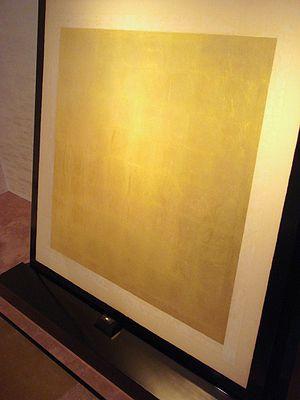
Le musée de l'or de Toi est un musée sur l'exploitation de l'or au Japon, situé à Toi, dans la préfecture de Shizuoka, sur le site de l'ancienne mine d'or de Toi, fermée en 1965 en raison de l'épuisement du minerai.
La feuille d'or est un des résultats du travail artisanal d'un batteur d'or, elle peut être aussi obtenue grâce à une machine-outil : le laminoir. La feuille d'or est le matériel de départ de la « dorure à froid », une technique de dorure. C'est par exemple avec des feuilles d'or que sont « dorés à la feuille » certaines moulures et les cadres luxueux visibles au château de Versailles. La feuille d'or permet aussi de recouvrir des bas-reliefs, dès lors nommés dorures. On parle aussi dans ce sens des « ors de la République française » puisque de nombreux ministères ont hérité de cette décoration. Bien sûr, ces éléments décoratifs ne sont pas tous « dorés à la feuille », mais plus simplement recouverts d'une peinture dorée. Des éléments architecturaux considérables comme des coupoles, par exemple le dôme des Invalides, sont parfois recouverts de feuilles d'or. Mais, pour ce dernier cas, 12 kilos « seulement » ont été nécessaires.